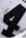
Number: 4